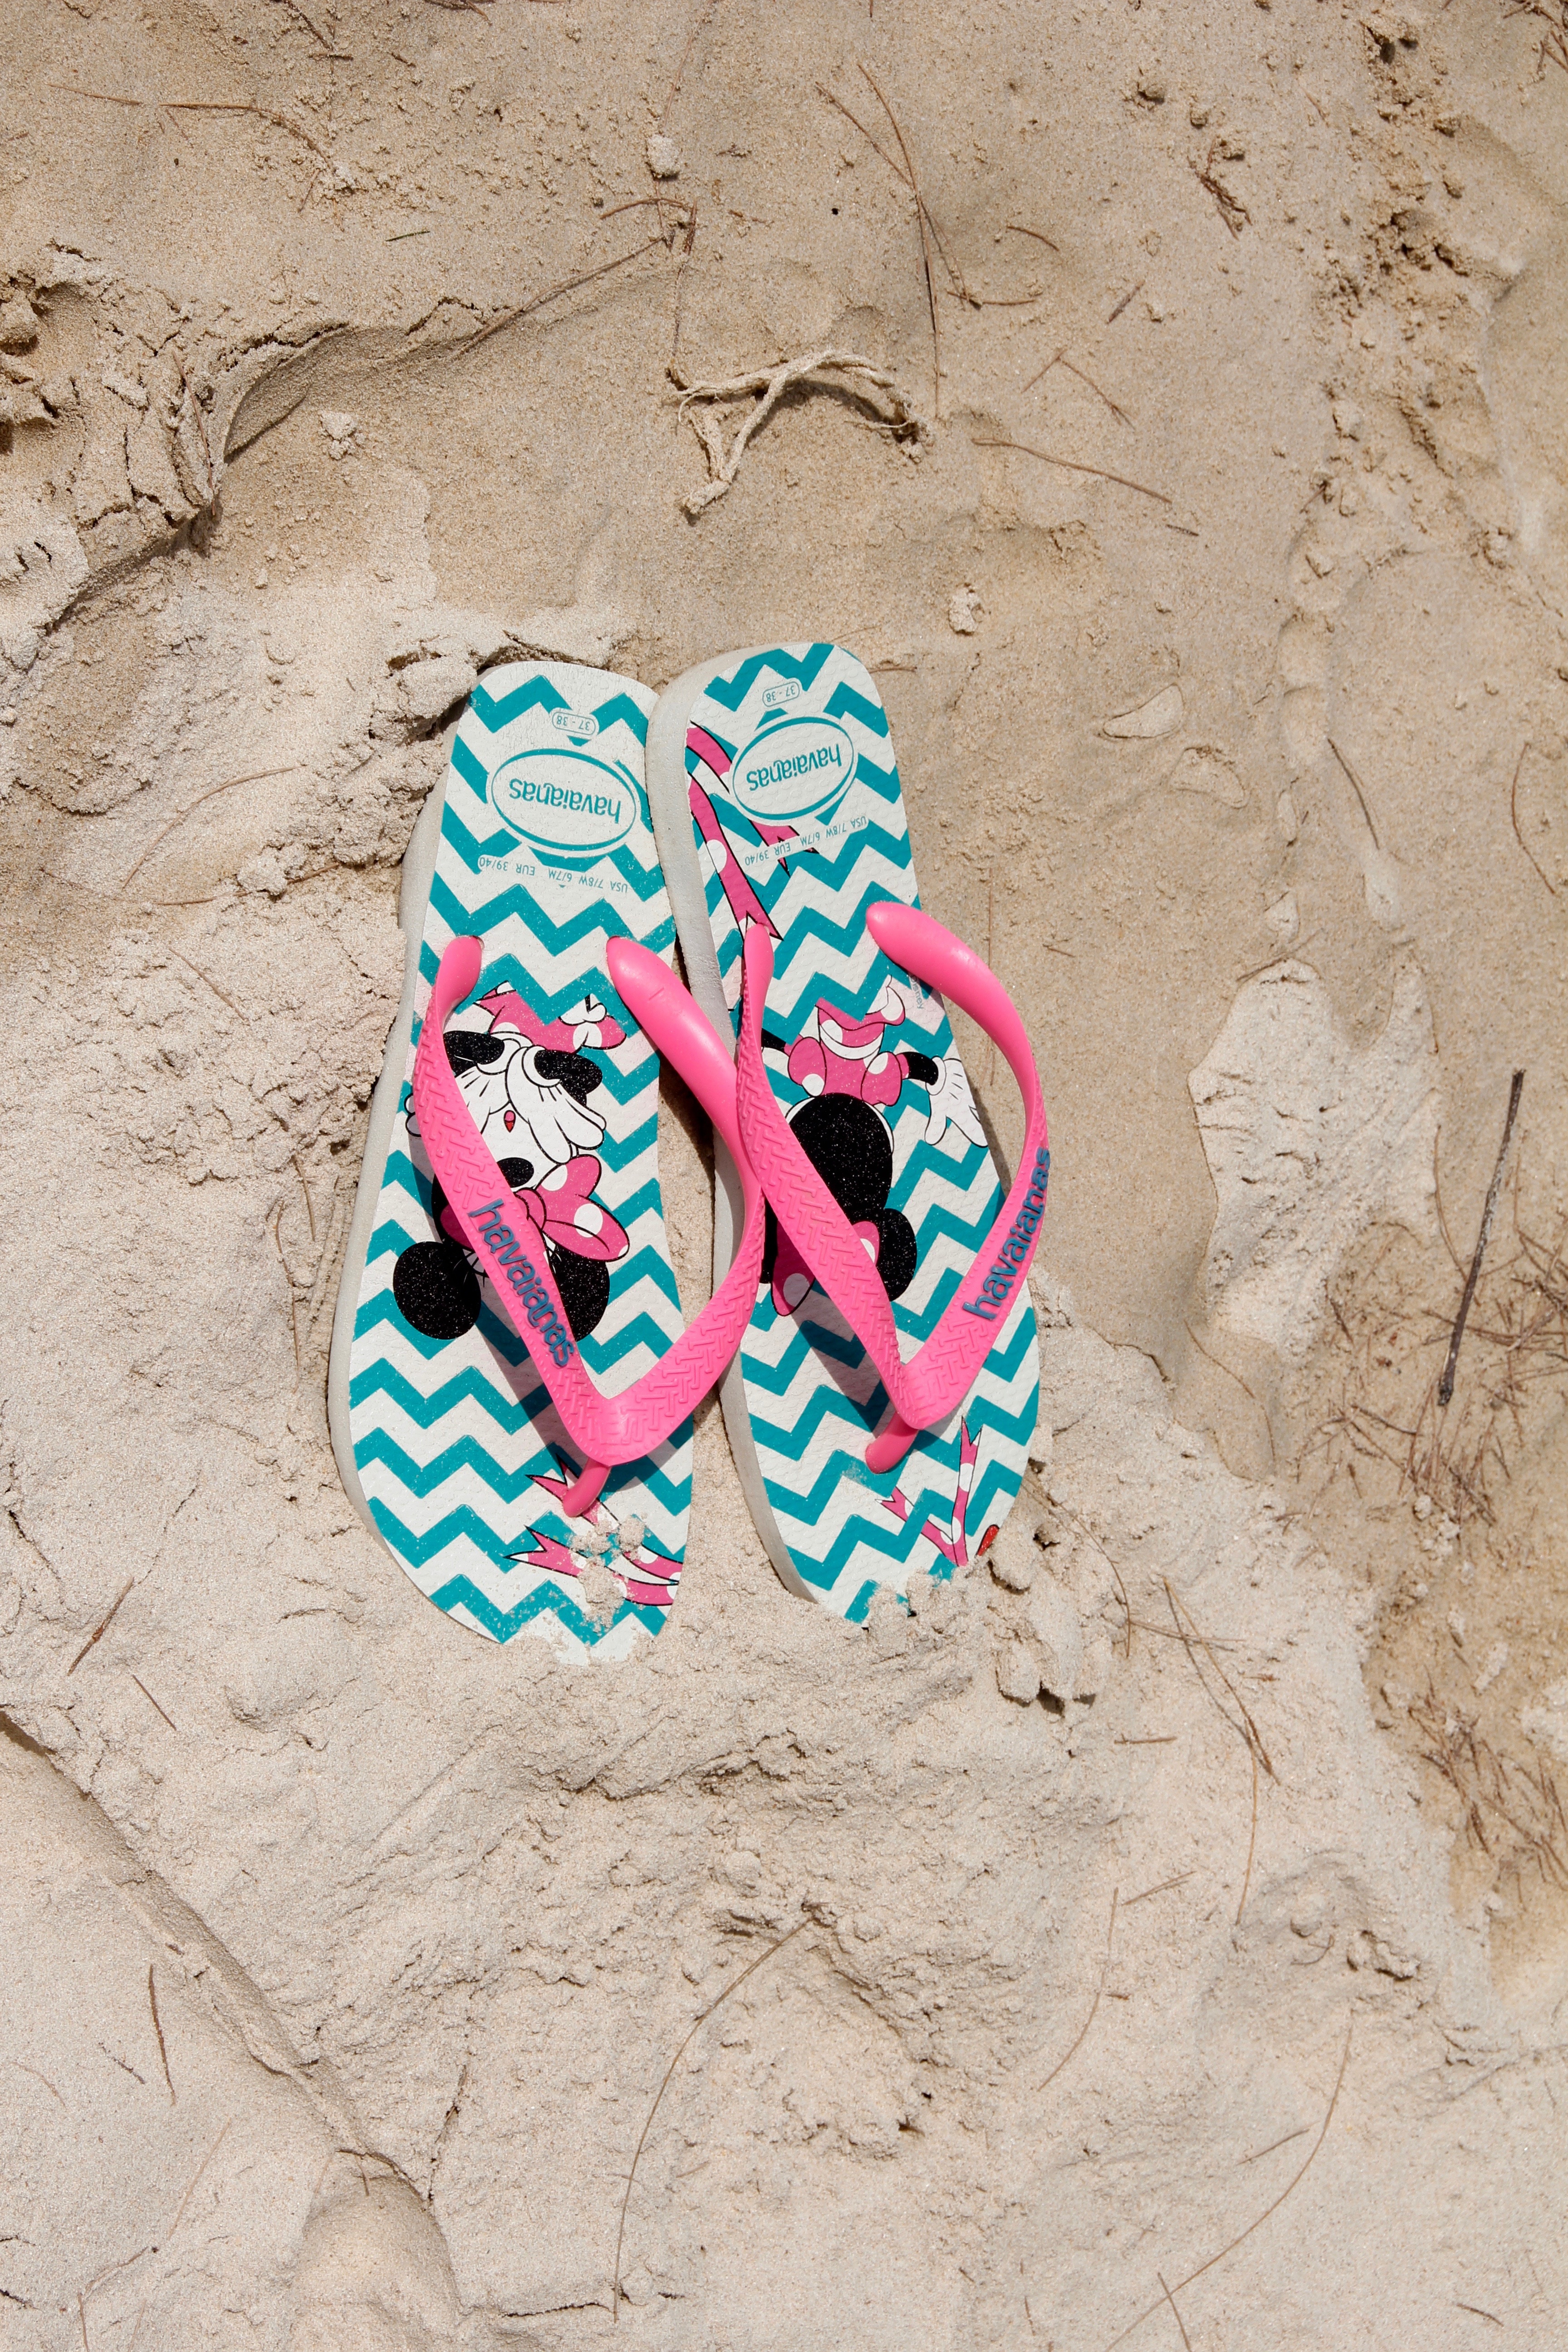
beach, sand, footprint, number, color, flip flop, human body, tracks in the sand, font, art, illustration, sandals, organ, traces, slippers, sand beach, mountain pine, footprints in the sand